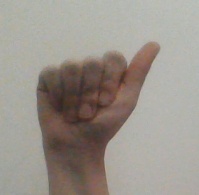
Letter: dhad